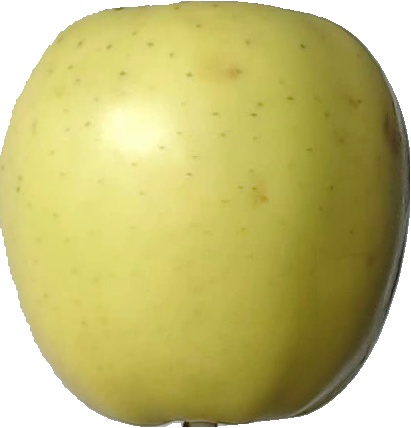
Label: apple_golden_2